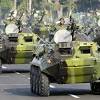
Label: BTR-60